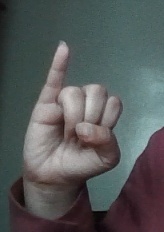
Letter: meem